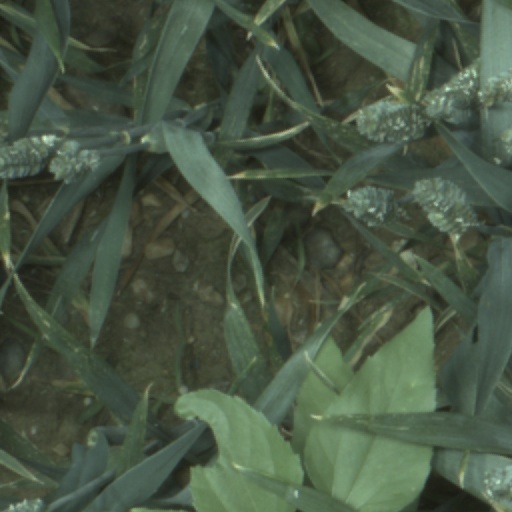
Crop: wheat